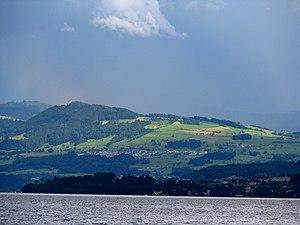
Feusisberg est une commune suisse du canton de Schwytz, située dans le district de Höfe.